Gudi Padwa

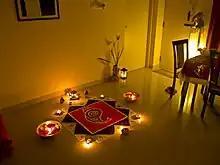
Rangoli made on Gudi Padwa

Traditionally, families prepare a special dish that mixes various flavours, particularly the bitter leaves of the neem tree and sweet jaggery ("gud, gul"). Additional ingredients include sour tamarind and astringent dhane seeds. This, like the pacchadi recipe used in Ugadi festival, is eaten as a reminder of life's sweet and bitter experience and a belief that the neem-based mixture has health benefits.